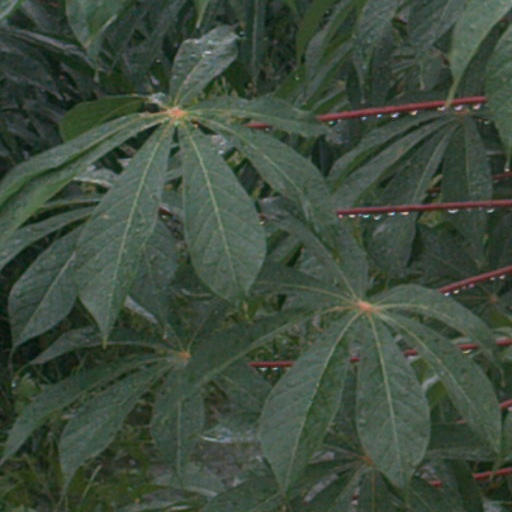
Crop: cassava